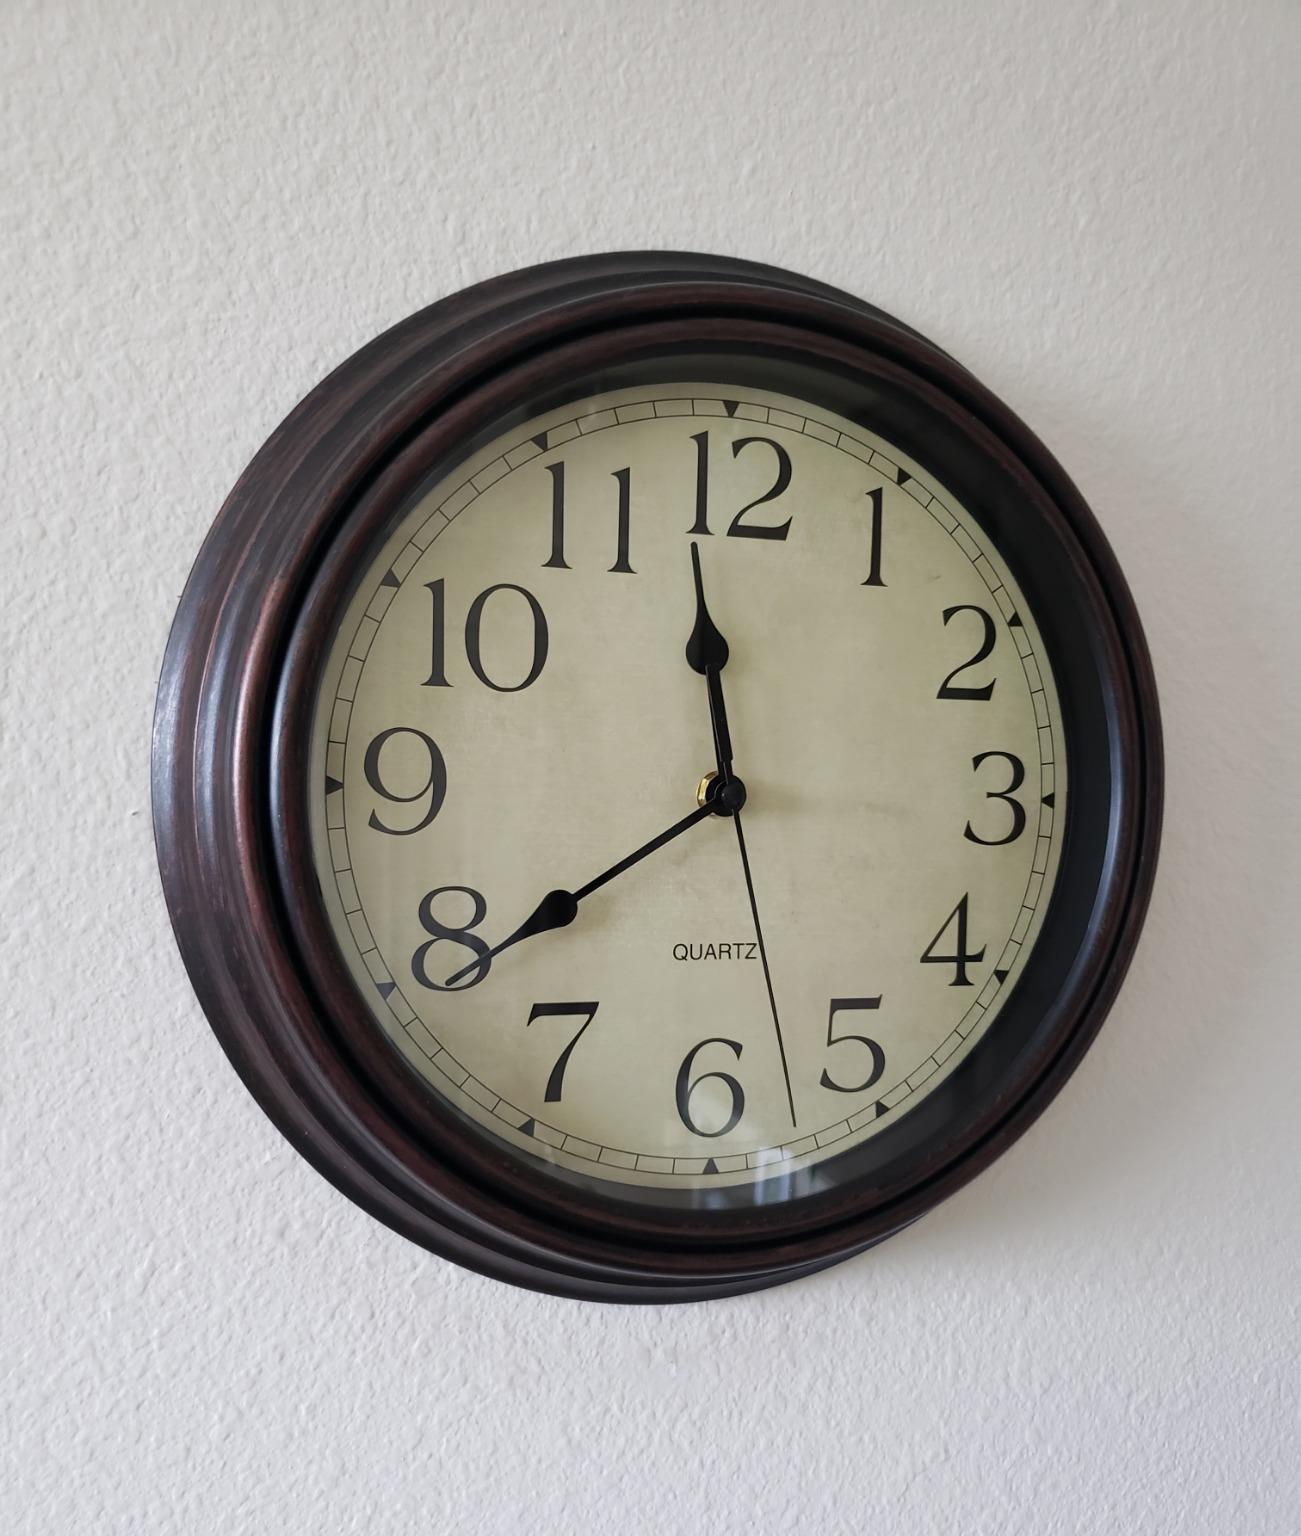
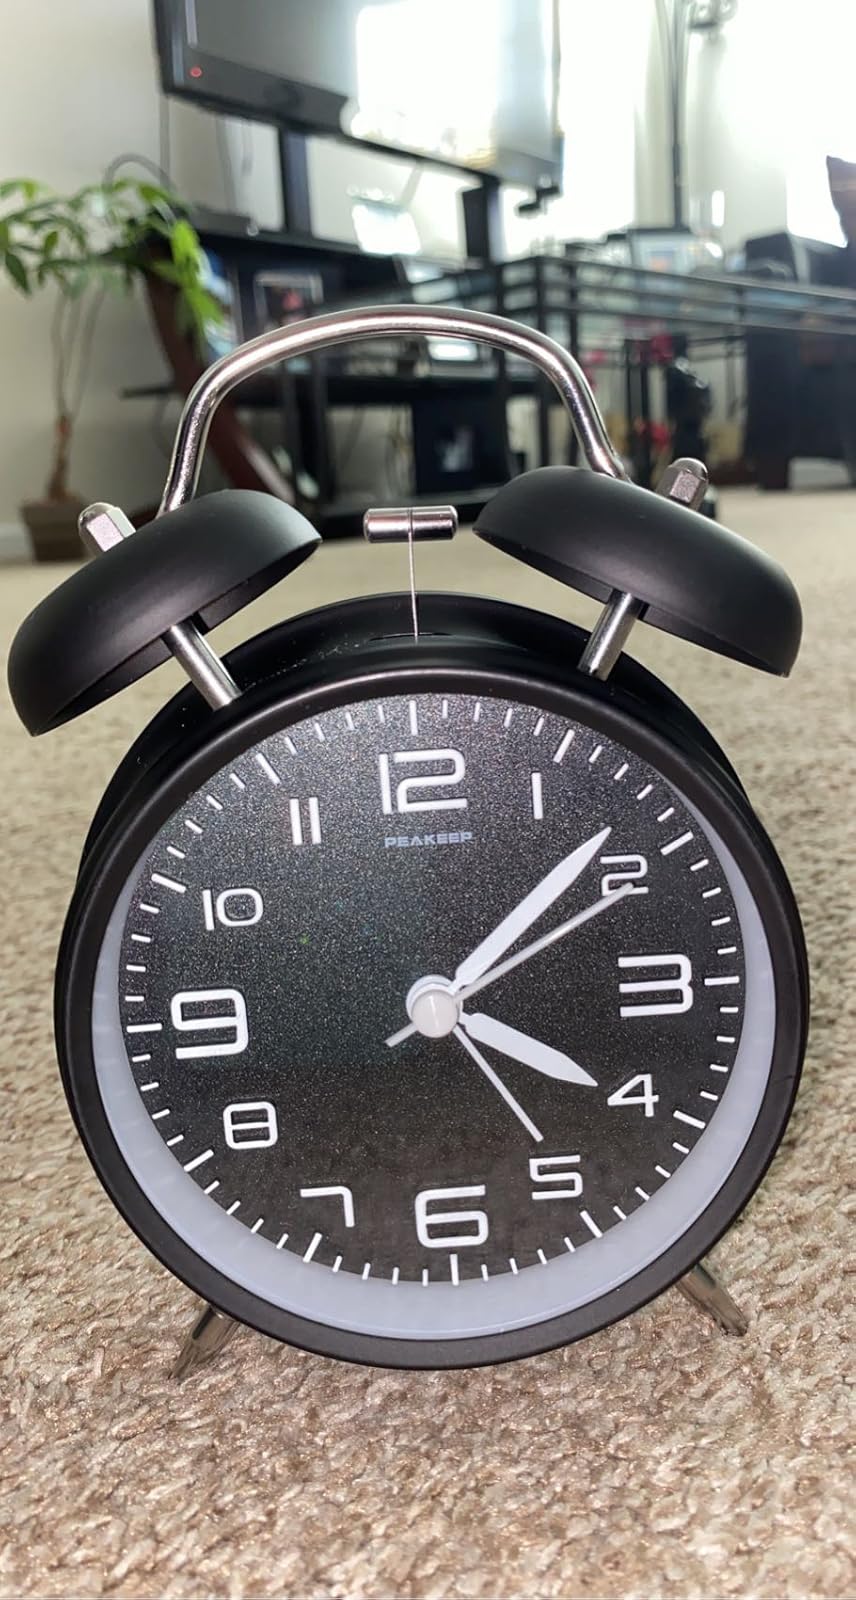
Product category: clock
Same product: no